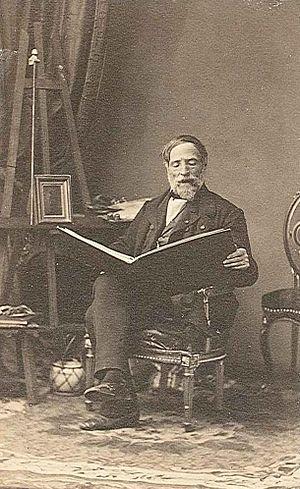
Alexandre-Gabriel Decamps, peintre français
La rue Decamps est une voie du 16ᵉ arrondissement de Paris, en France.
Alexandre-Gabriel Decamps, né à Paris le 3 mars 1803 et mort à Fontainebleau le 22 août 1860, est un peintre et graveur français, l'une des grandes figures du romantisme. Une partie importante de son œuvre est conservée au musée du Louvre à Paris, au musée Condé de Chantilly et à la Wallace Collection de Londres.